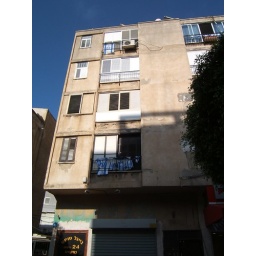
My apartment building and my apartment flying the flag of my country that I so love and in which I have so much pride.